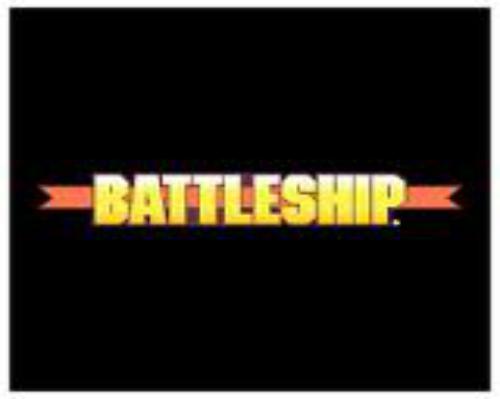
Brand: battleship
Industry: Leisure